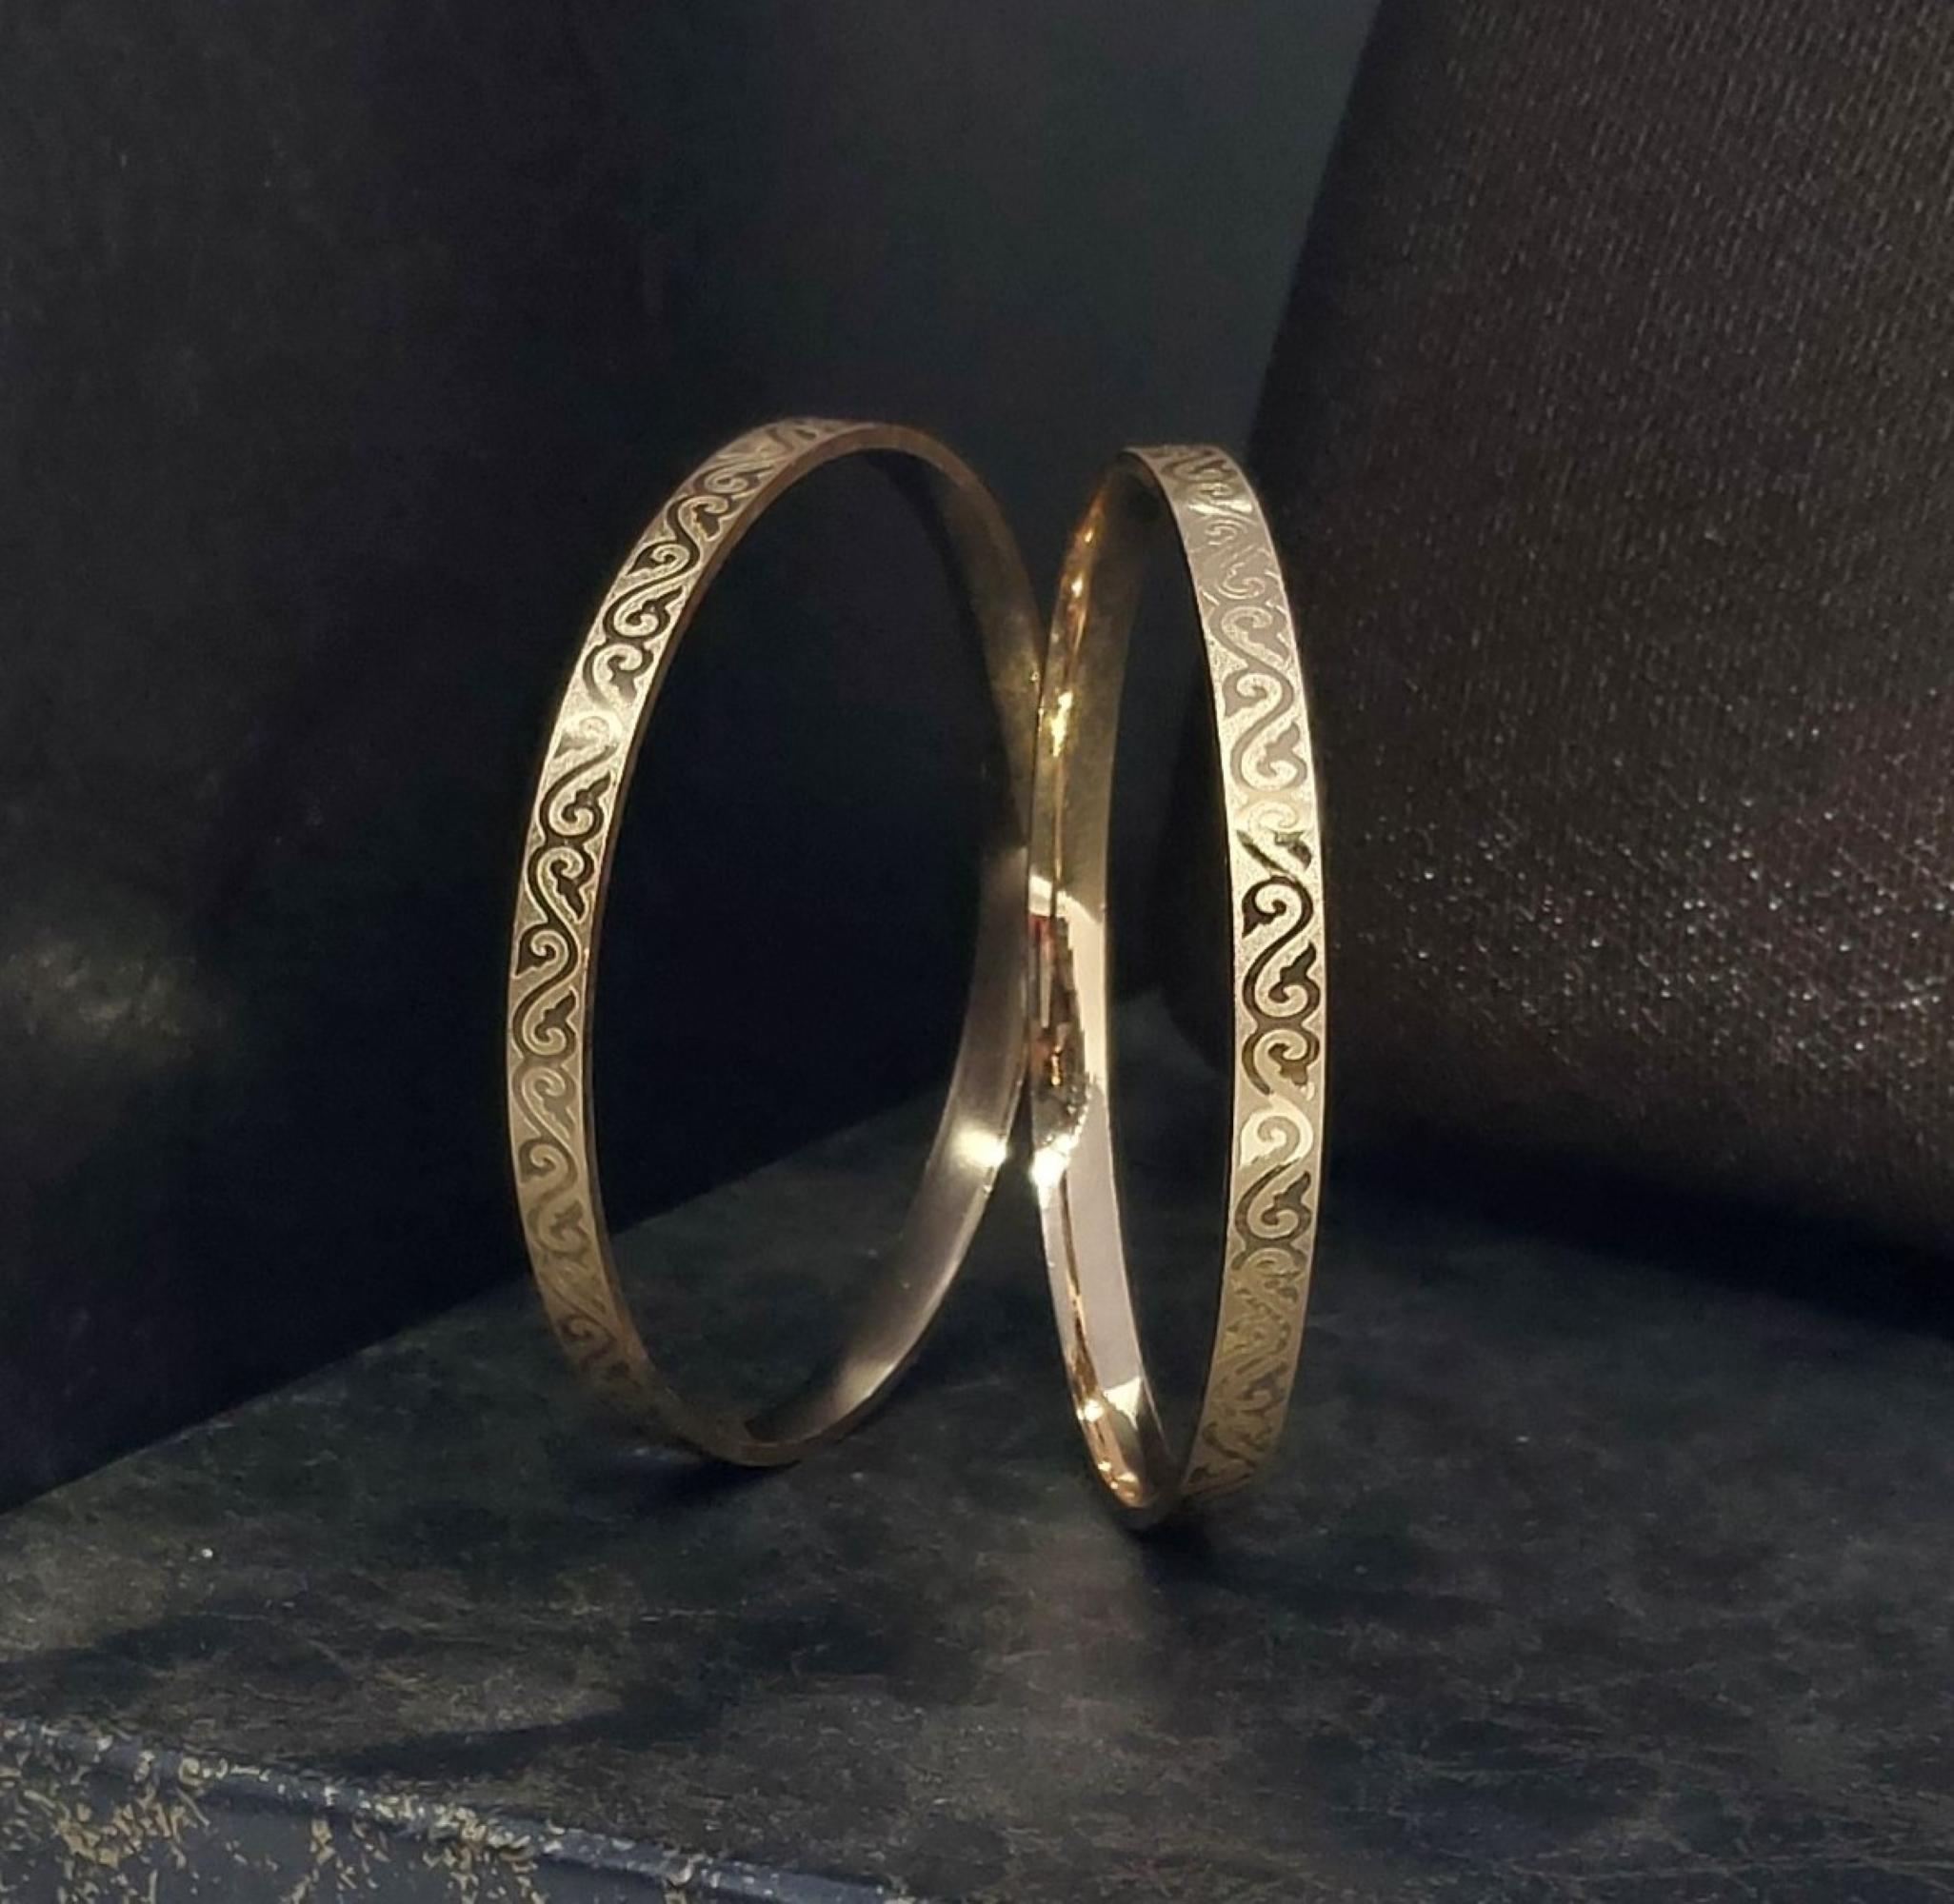
TwinStar Laser Printed Stylish Antique Pure Gold Plated Bangle set of 2 design 028 Size 2-6
Type: Bracelets & Bangles
Brand: TWINSTAR
Price: Rs. 488
 TWINSTAR brings best, exquisite design jewellery to you at affordable prices. Our expert eye for craftsmanship, rarity, and quality can be seen through all of our flattering designs. A mere look will be enough for you to fall in love with these pretty anklets with a fabulous design and solid construction. Look absolutely gorgeous by flaunting this exquisitely designed rose and gold bangle by TWINSTAR. Carved with sophistication, it offers a slender look and exudes elegance. It is accentuated with tremendous beauty and is an absolute delight to the eye! Style it with a minimal traditional outfit and look like a ray of absolute sunshine! Amplify your overall poise by donning this orange barbados patterned bangle brought to you by TWINSTAR. Decked up with a captivating design, these are sure to impress you in a jiffy. Style it up with ayour favourite attire to create the perfect look. These anklets are a true value for money. Wear these on any occasion-party, festival, wedding, birthday, and engagement. Pair it with a suit, saree, kurta, or even western wear. Best gifts for mother, sister, wife and girlfriend.Wash & CareÂ - Keep the product in a cool, dry place. Store the product in a ziplock when not in use to avoid tarnishing of any kind. Avoid keeping the product in direct sunlight for long hours. Avoid bringing it in contact with sweat, perfume and moisturizer.
Features: HIGH RATED ROSE/GOLD PLATED, Unique design and best quality
Included: 2pcs-/-Pair